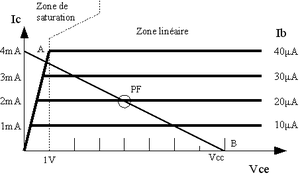
Caractéristique d'un transistor bipolaire.
Un transistor bipolaire est un dispositif électronique à base de semi-conducteur de la famille des transistors. Son principe de fonctionnement est basé sur deux jonctions PN, l'une en direct et l'autre en inverse. La polarisation de la jonction PN inverse par un faible courant électrique permet de « commander » un courant beaucoup plus important, suivant le principe de l'amplification de courant. Il est à noter qu'aucun électron n'est effectivement « créé » : la polarisation appropriée permet à un réservoir d'électrons libres de circuler différemment.